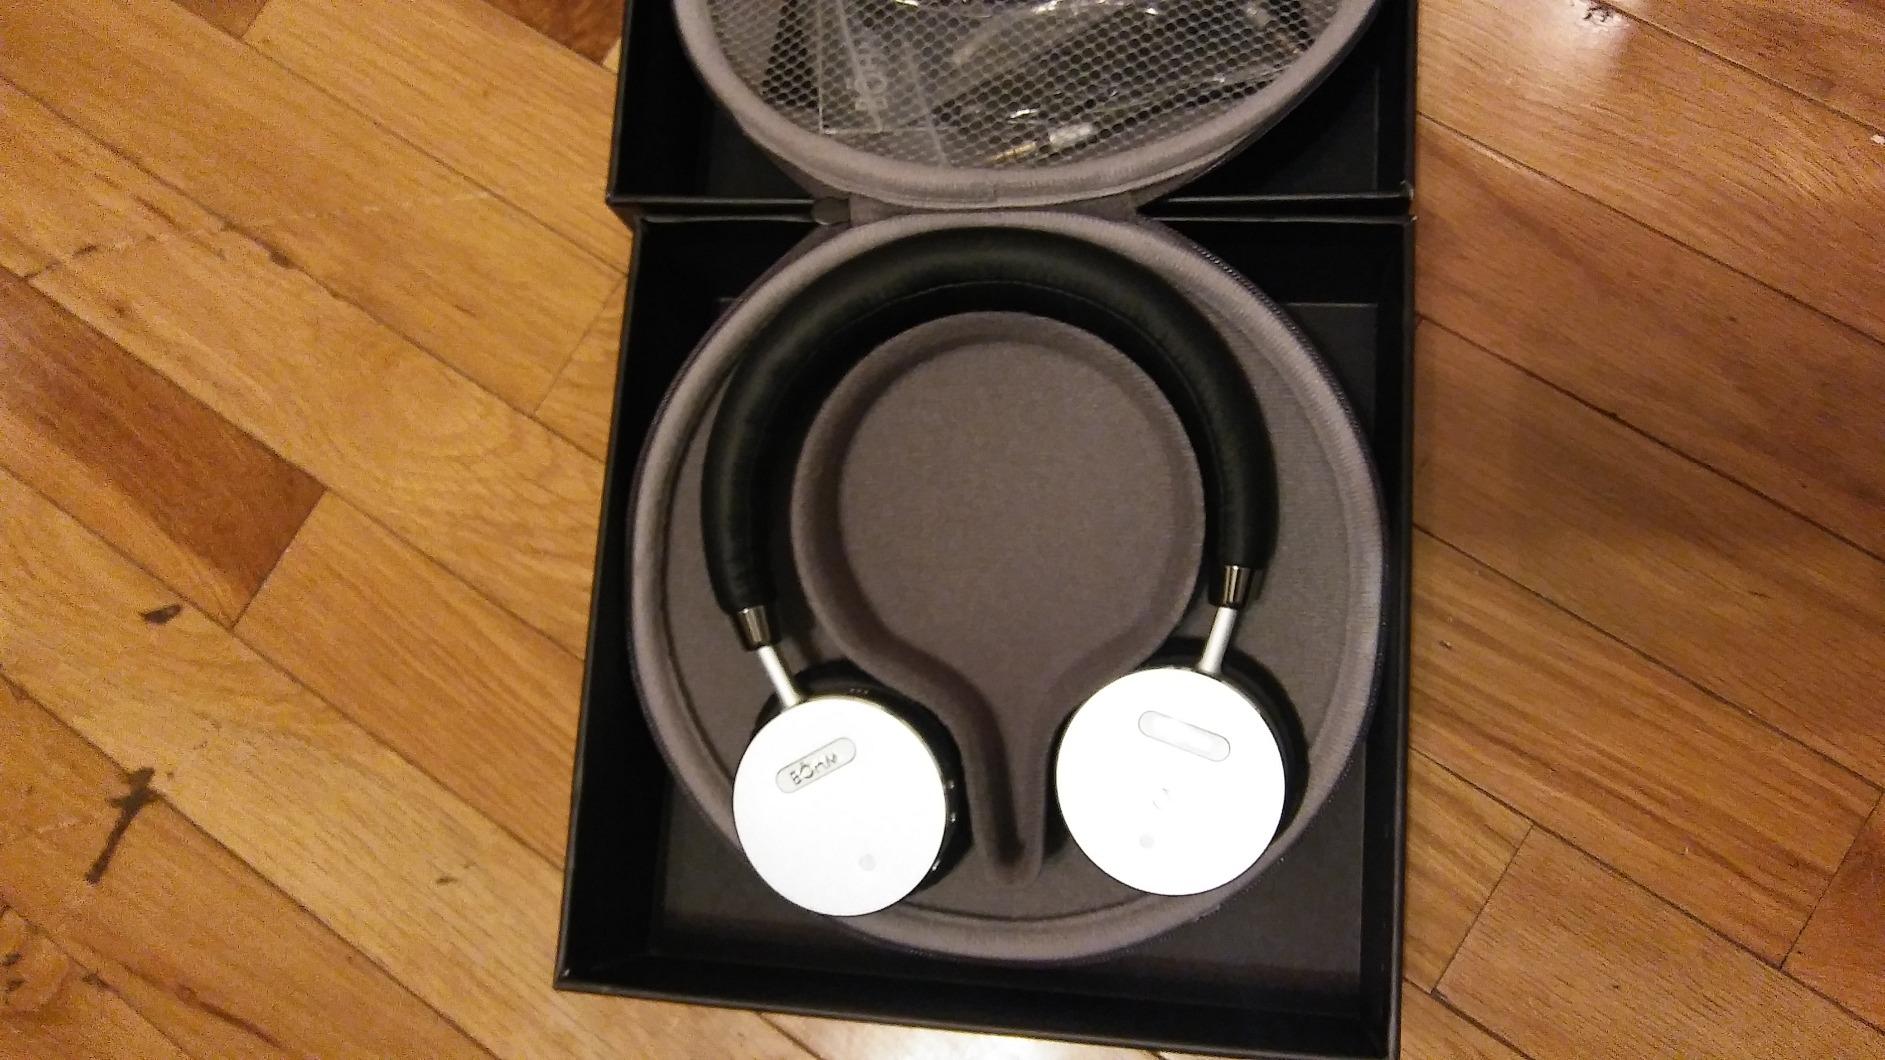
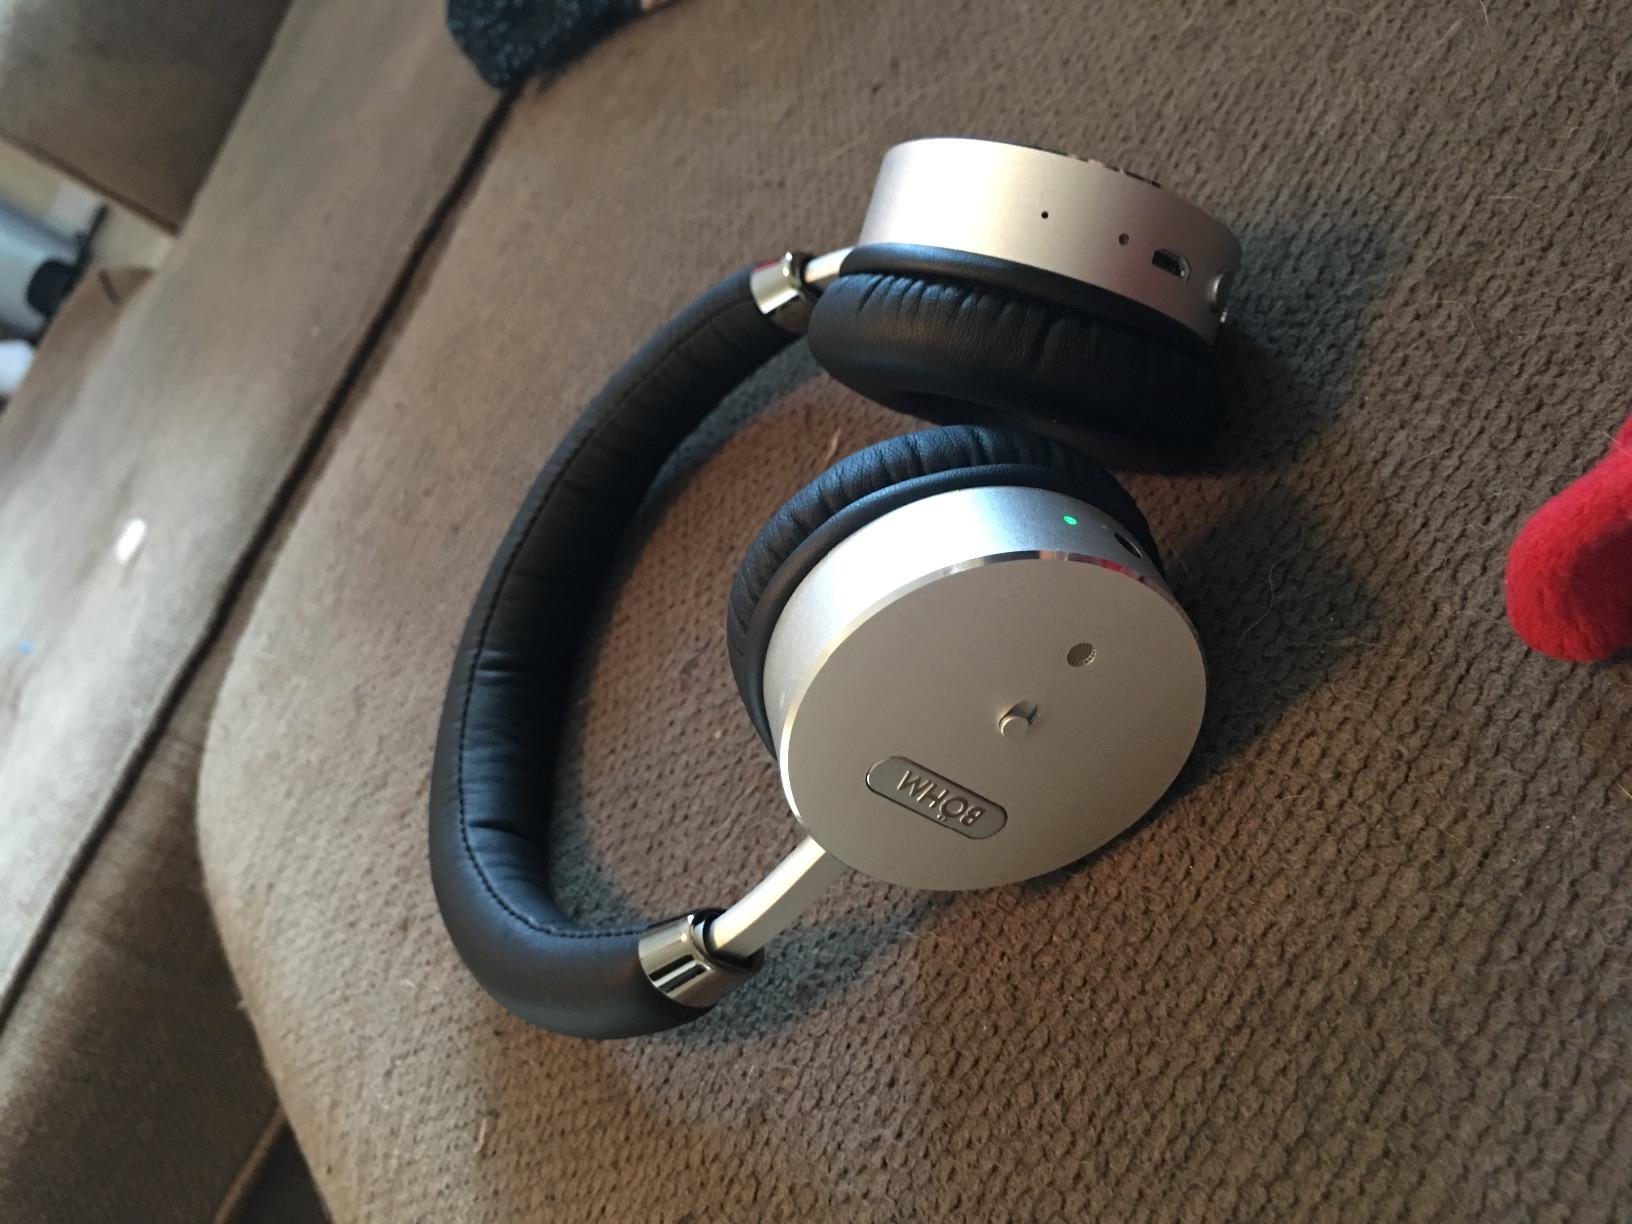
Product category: headphones
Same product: yes